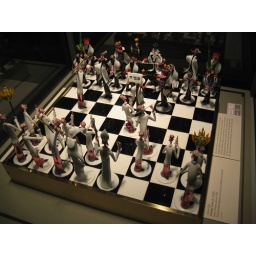
Amazing glass chess set at the Corning Museum of Glass. The Catholic priests are in white and the Rabbis are in Black!